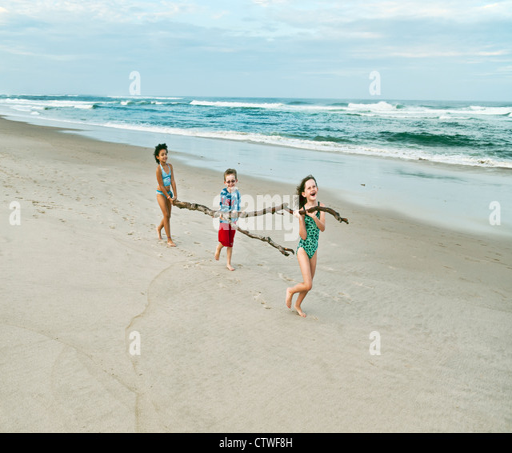
kids playing on the beach